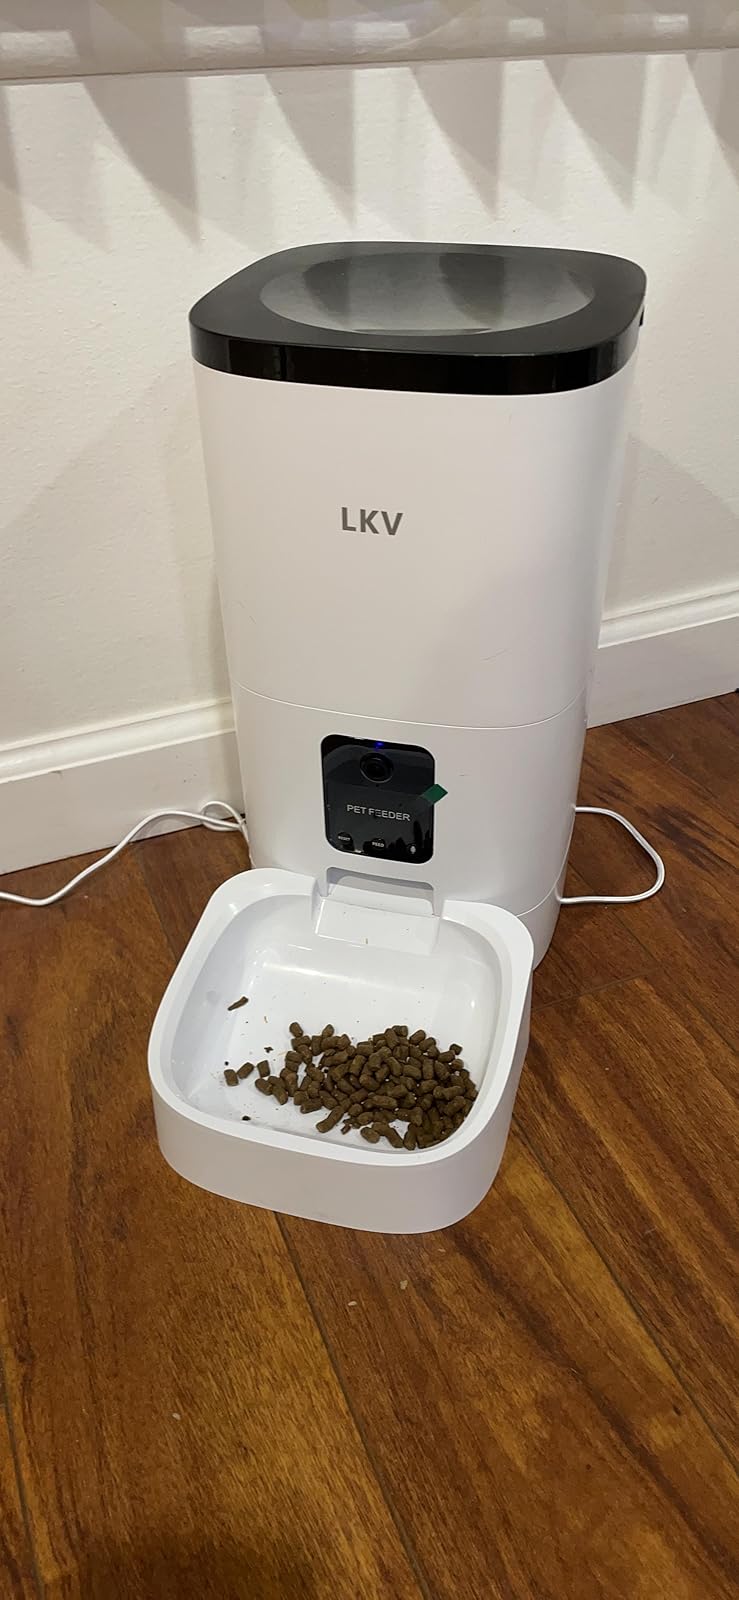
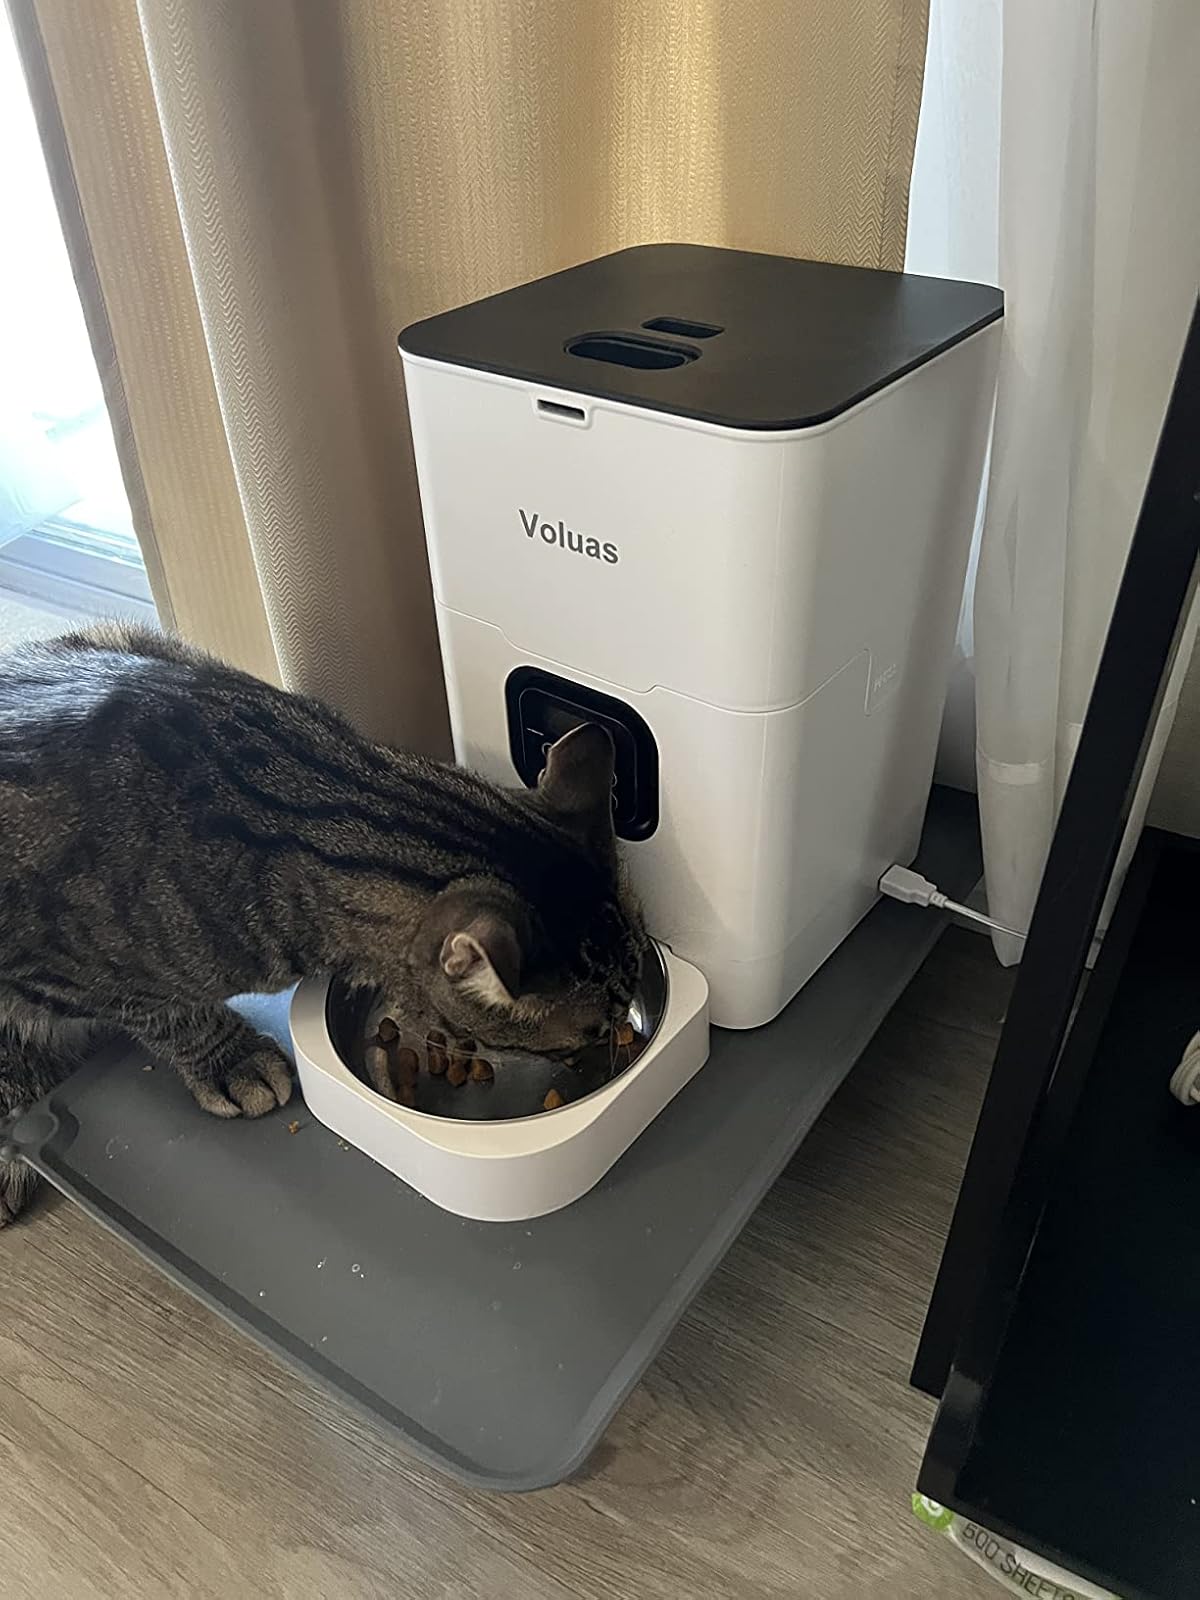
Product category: items_feeder
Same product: no